Halmstad

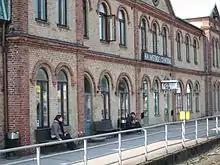
Halmstad Central railway station

Halmstad is located along the West Coast Line and at the beginning of the Halmstad-Nässjö railway line. Regional trains are operated under the brands Øresundståg to Gothenburg and Copenhagen, Pågatågen to Helsingborg and Krösatågen to Nässjö and Jönköping. State operator SJ operates high-speed trains to Gothenburg, Malmö and Stockholm, with private operator MTRX operating additional trains to Stockholm in the summer.